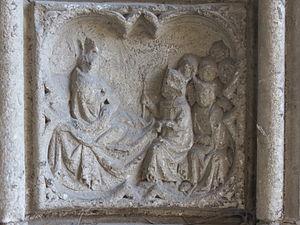
Détail du 15e médaillon du portail des Marmoussets dont la lecture est en boustrophédon représentant Ouen, assis sur son lit de mort, face au roi Thierry III et la reine agenouillés, accompagnés de quatre autres personnes.
Saint Ouen ou Dadon est un fonctionnaire royal, puis un évêque métropolitain de Rouen. Il serait né vers 603 vraisemblablement à Sancy près de Soissons, et mort le 24 août 686 à Clichy, au palais du roi, dont le territoire laissera place à la ville de Saint-Ouen. L'Église catholique romaine célèbre saint Ouen le 24 août, mais le calendrier breton fête les Ewen le 3 mai.
Thierry III, né vers 657, mort en 691, est le roi des Francs de Neustrie en 673 et de 675 à 679, puis roi de tous les Francs de 679 à 691.